William Mawson

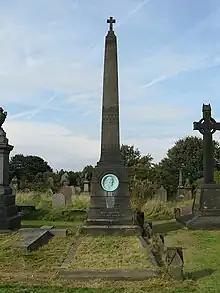
Burial Plot of William Mawson

William Mawson, along with his brother Richard and his mother Mary Mawson, is buried in Undercliffe Cemetery where the imposing Egyptian obelisk with a bronze portrait of William is situated on the main terrace. It is a Grade II listed monument.